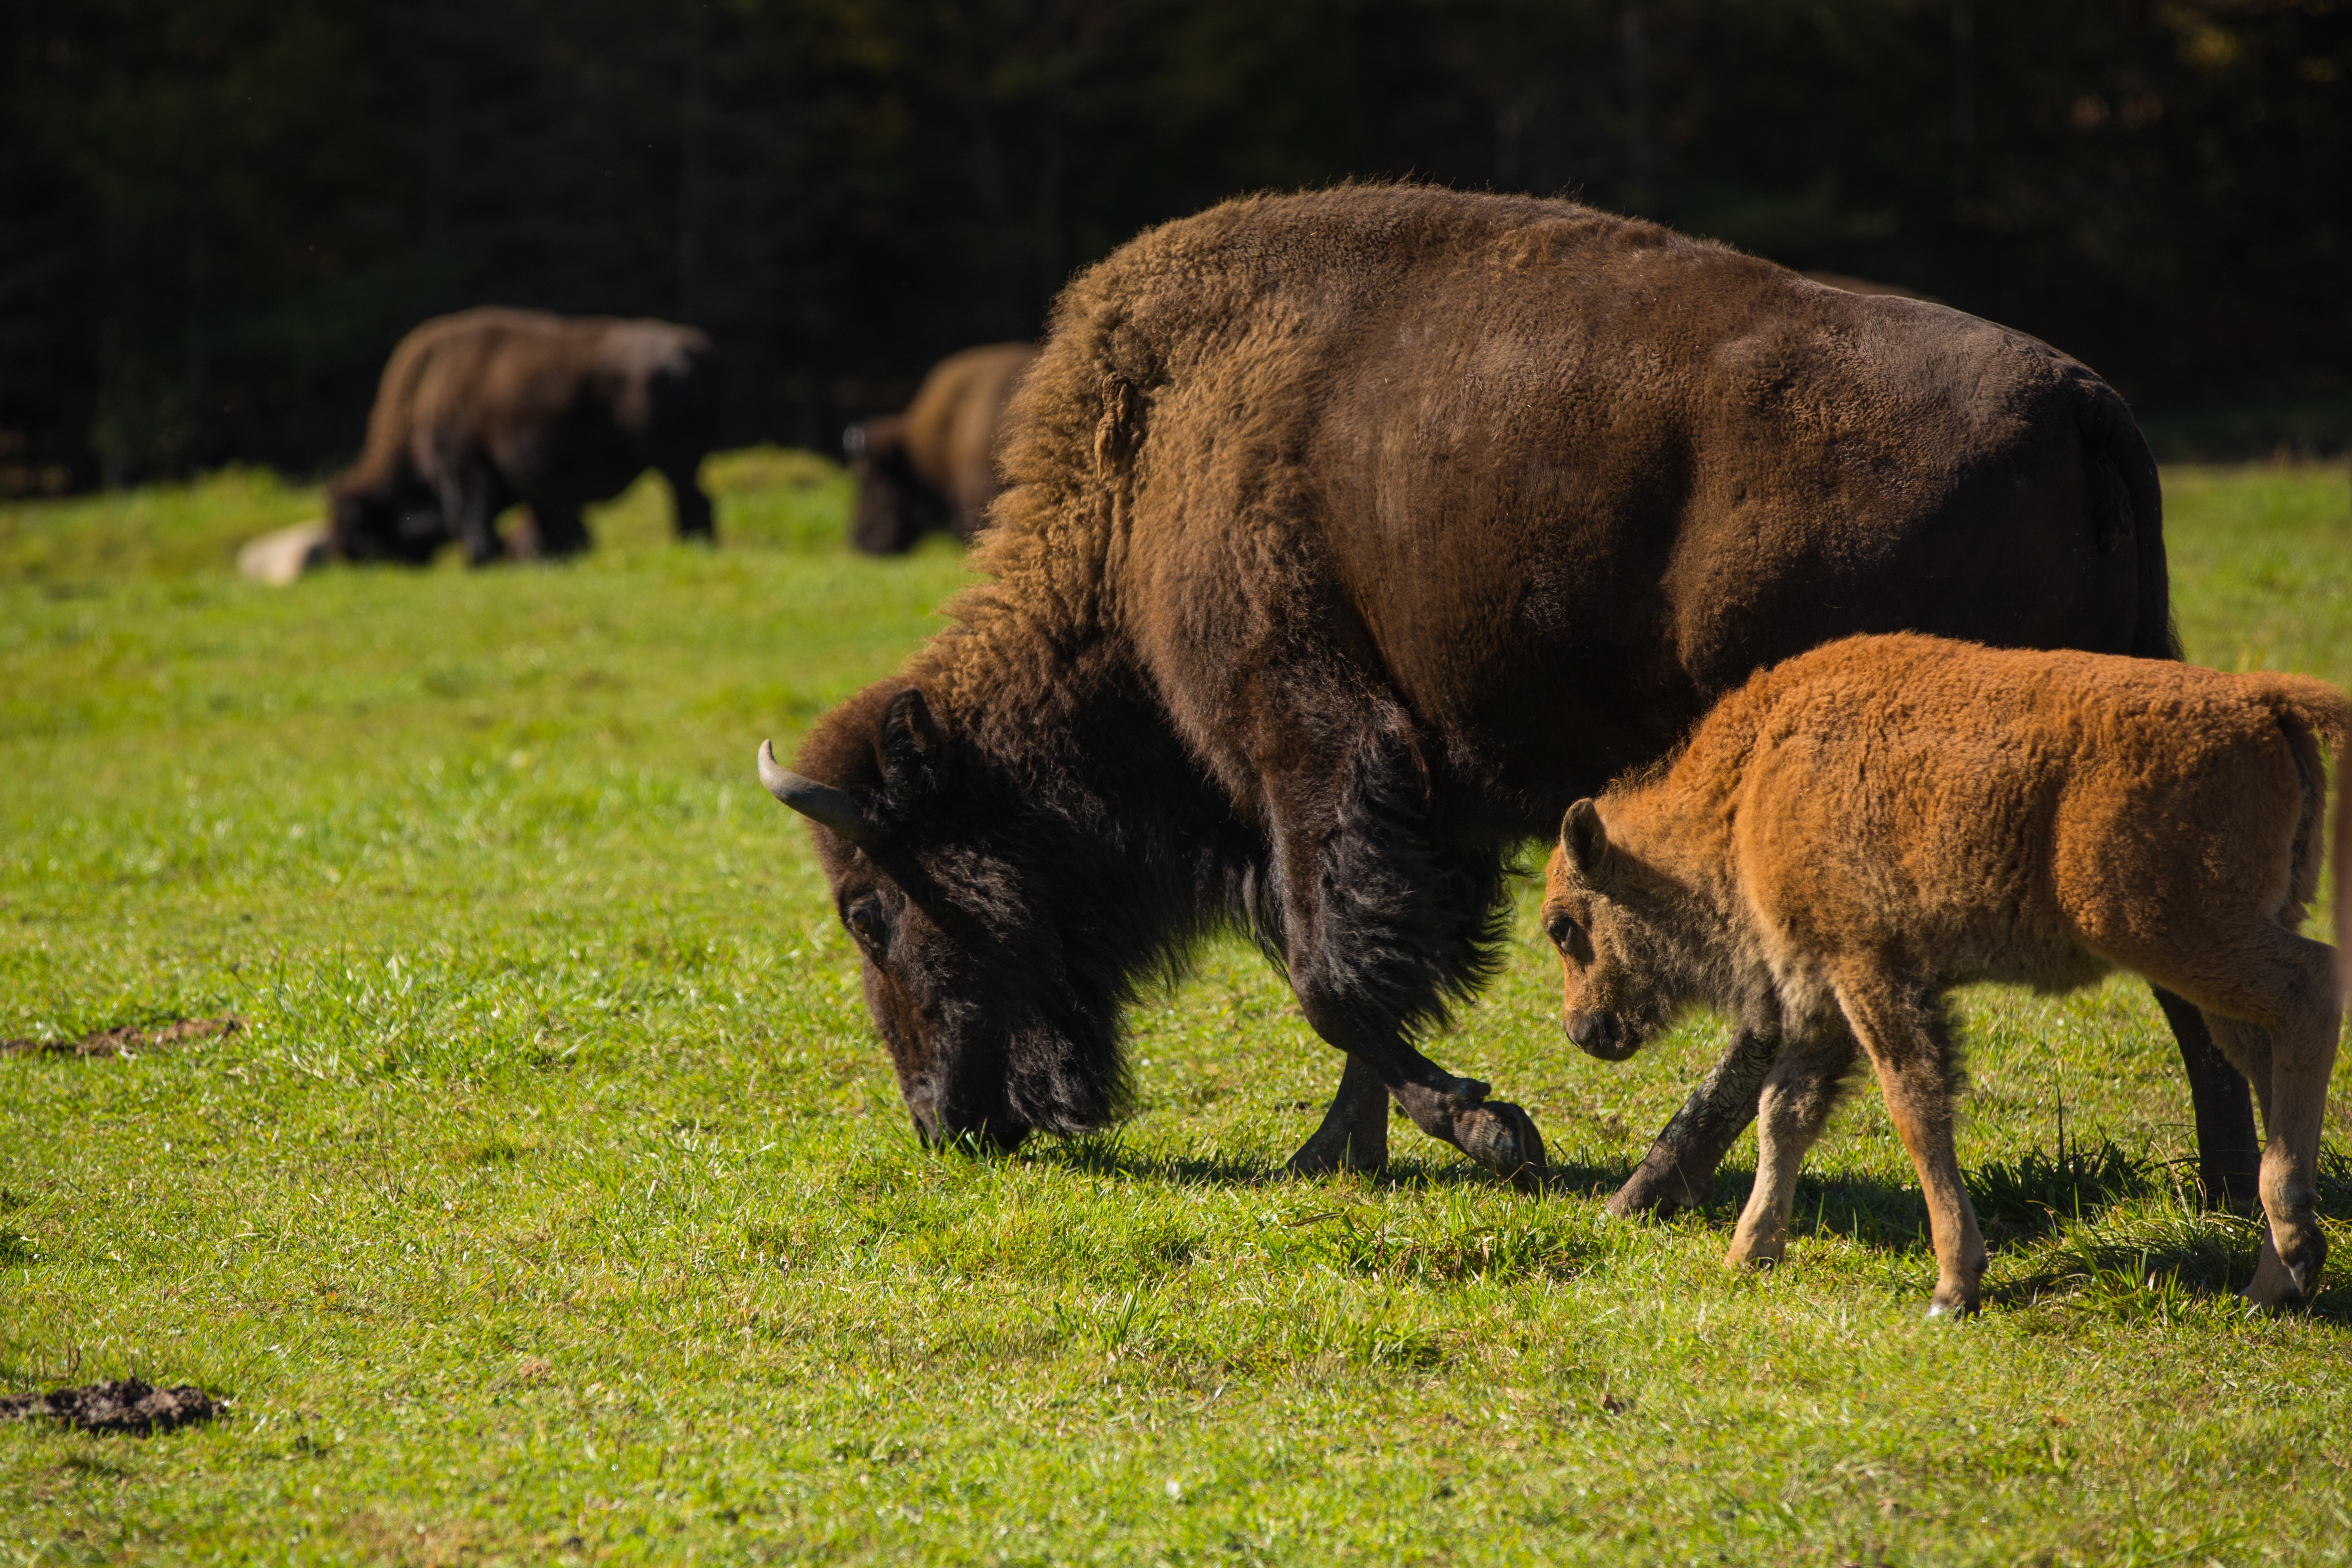
grass, field, meadow, wildlife, herd, pasture, grazing, sheep, mammal, fauna, grassland, vertebrate, bison, rural area, cattle like mammal, cow goat family